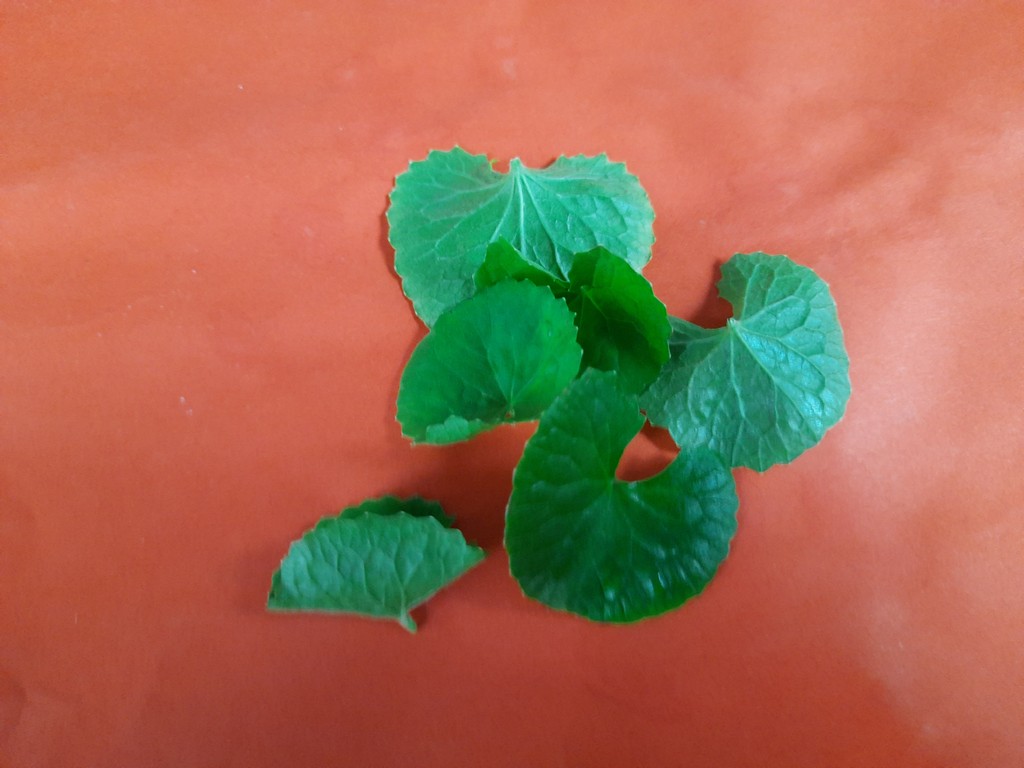
Label: Healthy